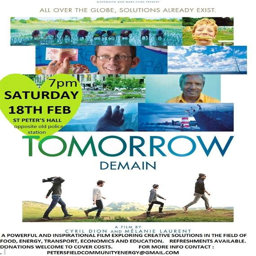
the poster for environmental film tomorrow shown